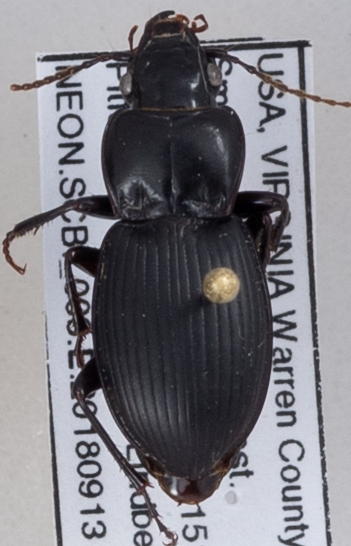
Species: Cyclotrachelus sigillatus
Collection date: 2018-09-13
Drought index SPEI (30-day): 1.416
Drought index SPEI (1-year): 1.45
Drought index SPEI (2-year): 1.69